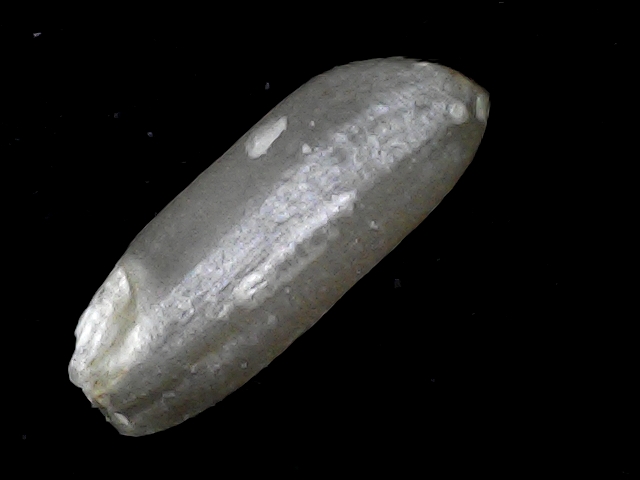
Rice variety: BD91